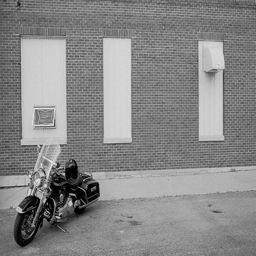
A motorcycle parked in front of a brick building.
A large motorcycle is parked next to a brick wall.
a motorcycle parked on the side of the road by a brick wall
A motorcycle is parked outside a brick building.
A black motorcycle parked in front of a brick wall.